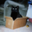
Label: cat